Ignatius van der Stock

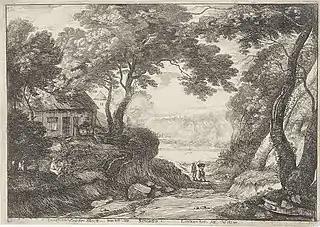
"View of Linkebeek"

Van der Stock painted in 1661 a large "map of the Sonian Forest". The map painted in oil paint is over 8 m² in size (280 cm high and 285 cm wide) and is kept in a well-preserved state in the Belgian State Archives. The map is quite detailed and offers historical information on the landscape and urbanisation in and round the Sonian Forest located near Brussels.